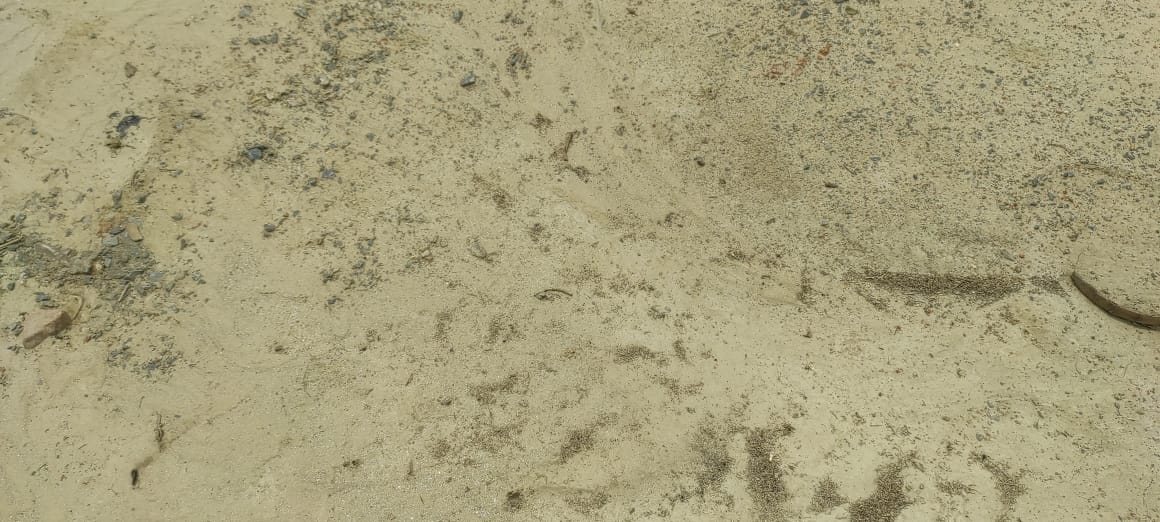
Soil type: Alluvial soil